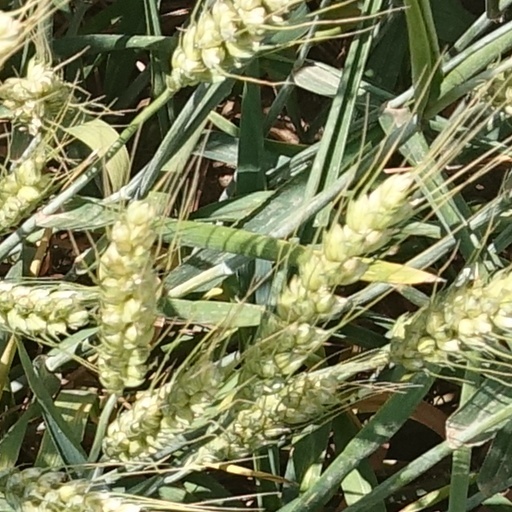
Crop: wheat